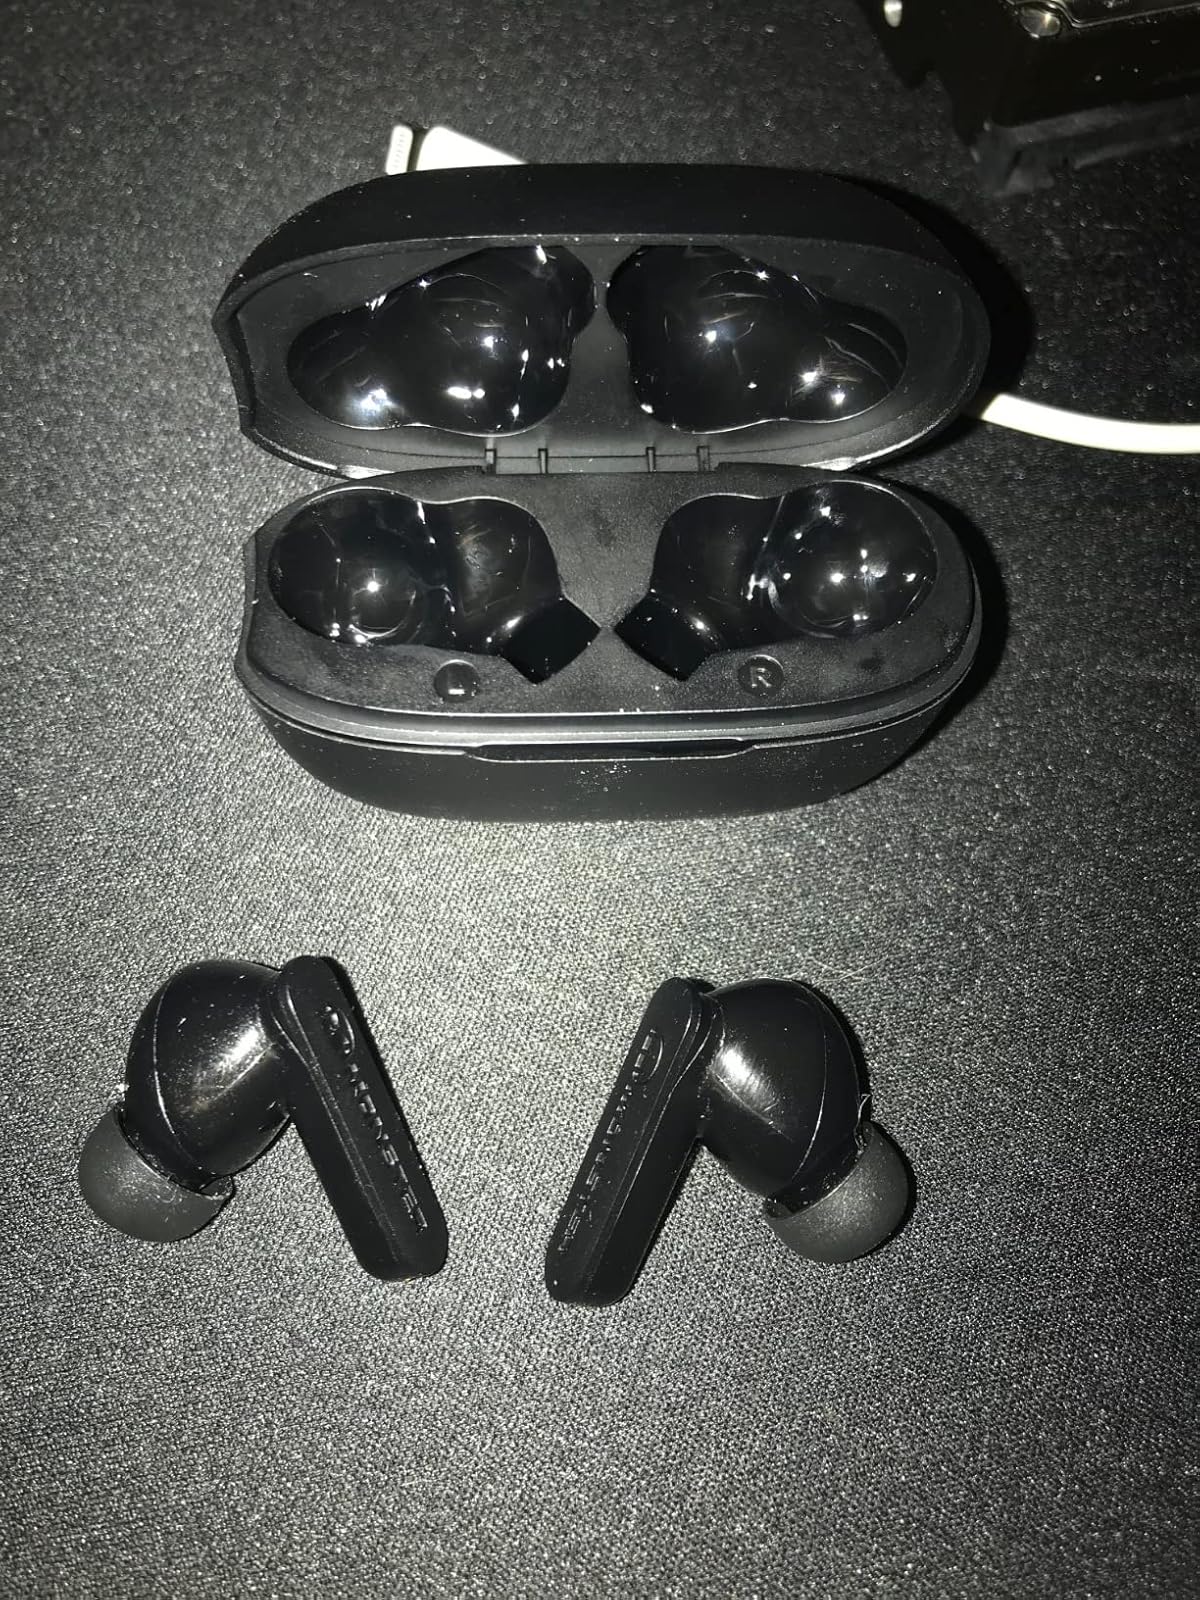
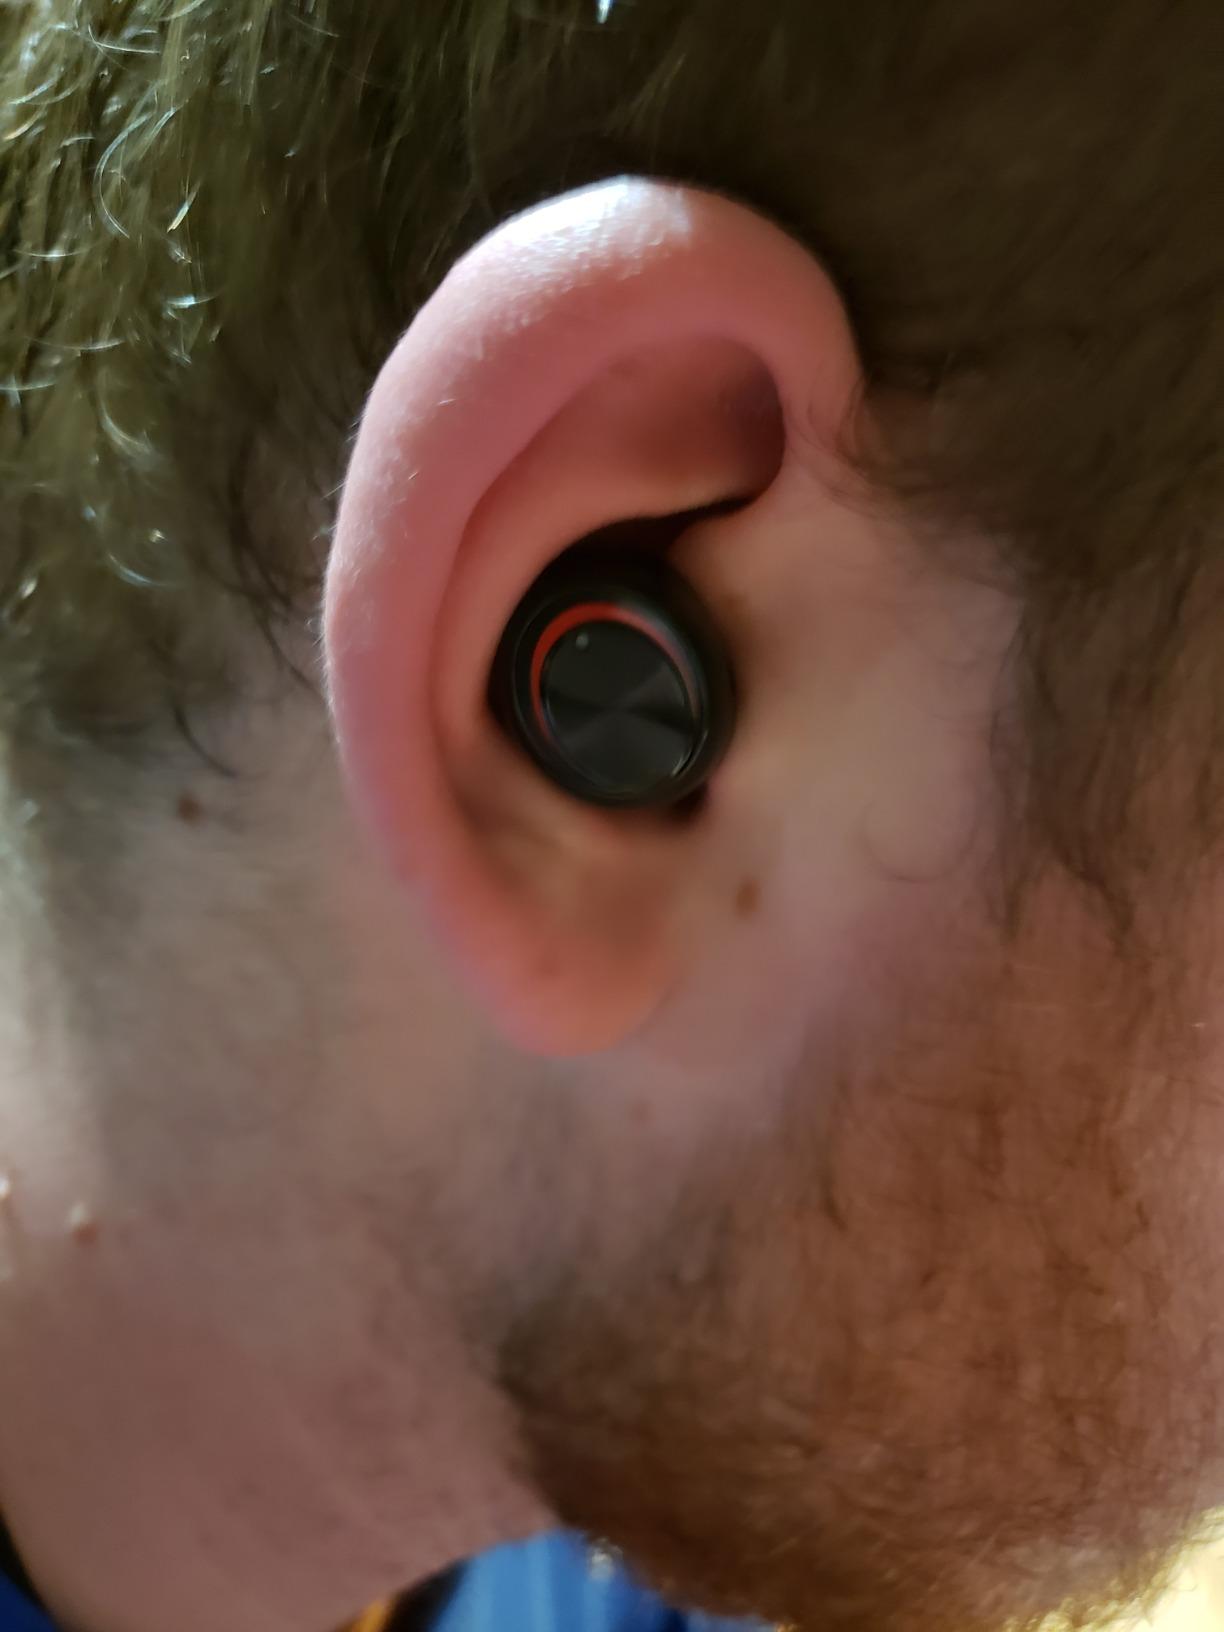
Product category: earbuds
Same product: no